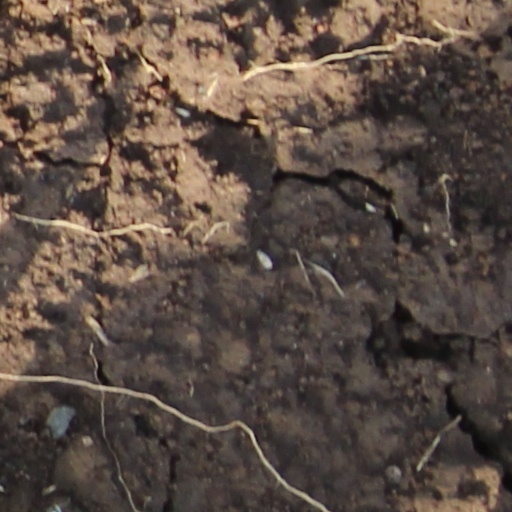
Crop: wheat